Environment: real
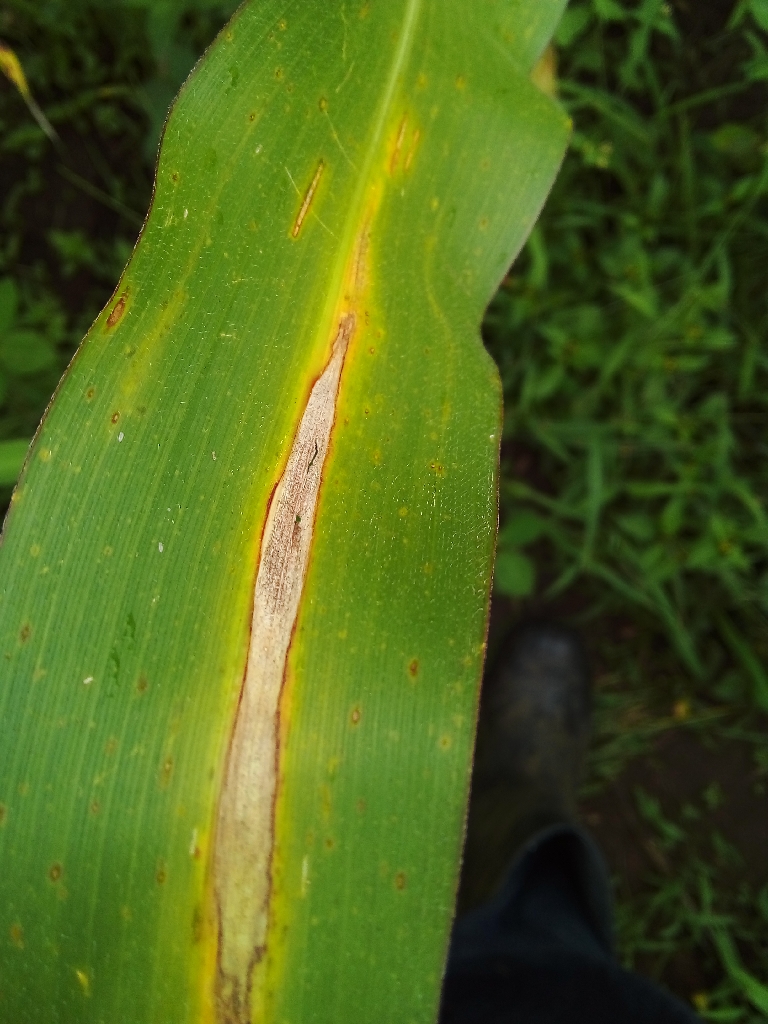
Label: northern_corn_leaf_blight